Pilar Mañas Brugat

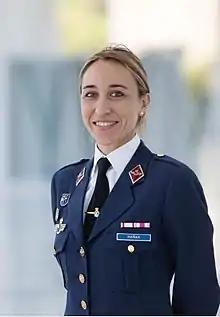
Taking command in August 2017

María del Pilar Mañas Brugat (born 24 July 1975) is a Spanish military officer. In 2017 she became the first woman to take command of a Spanish Air Force unit. She was named an Exemplary Woman by the in 2018. In 2020 she was awarded the Commander of the Royal and Military Order of Saint Hermenegild and in 2022 the Operation Balmis Commemorative Medal.